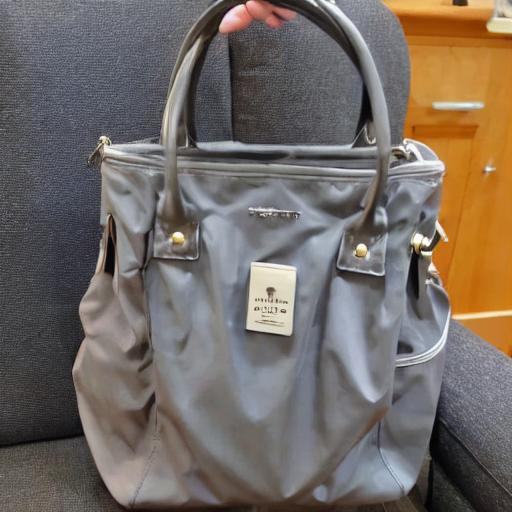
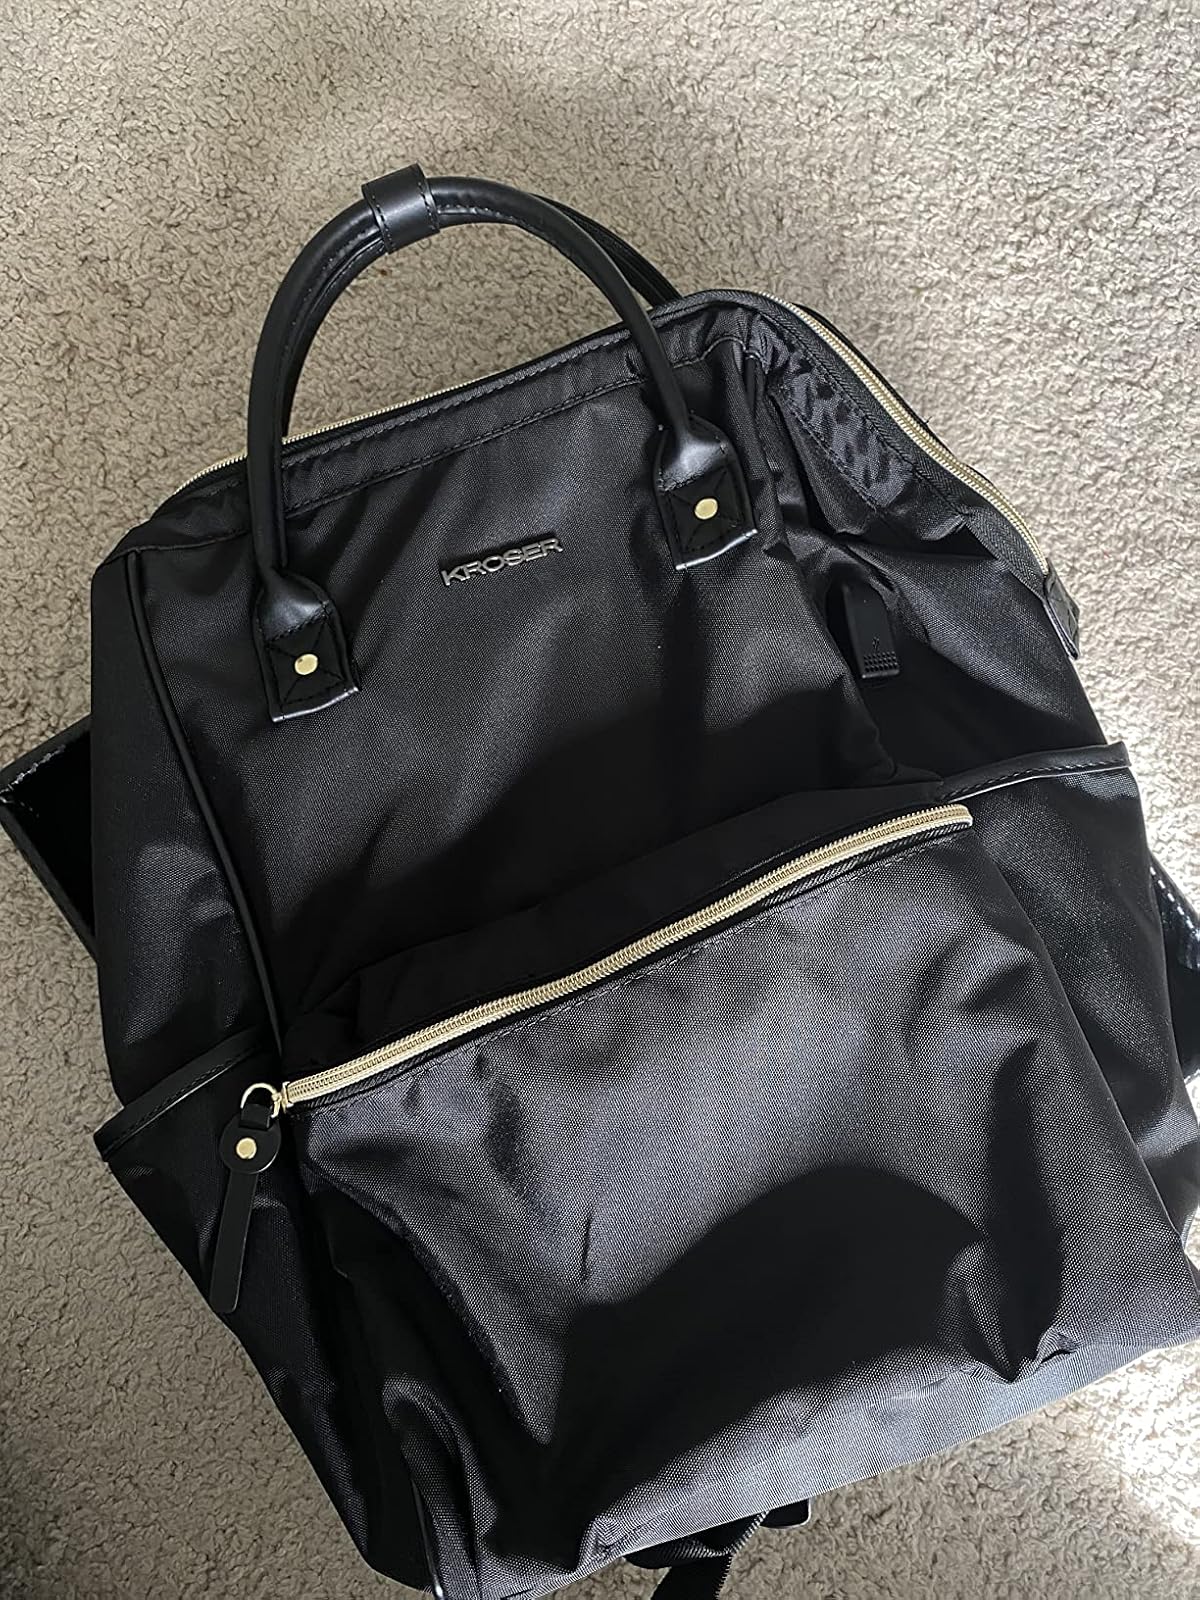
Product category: bag
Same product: no